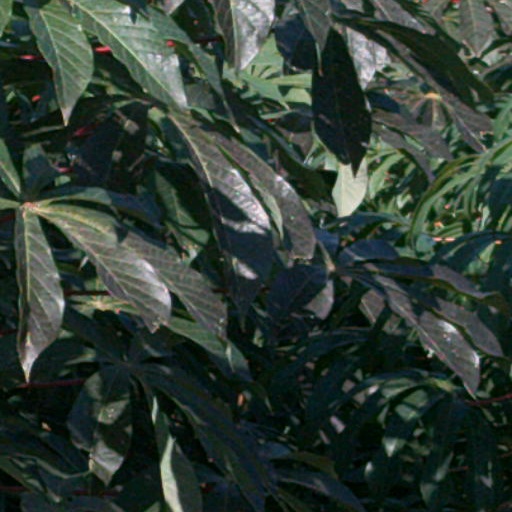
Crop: cassava